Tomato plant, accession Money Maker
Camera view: bottom (45 deg); turntable rotation: 210 degrees
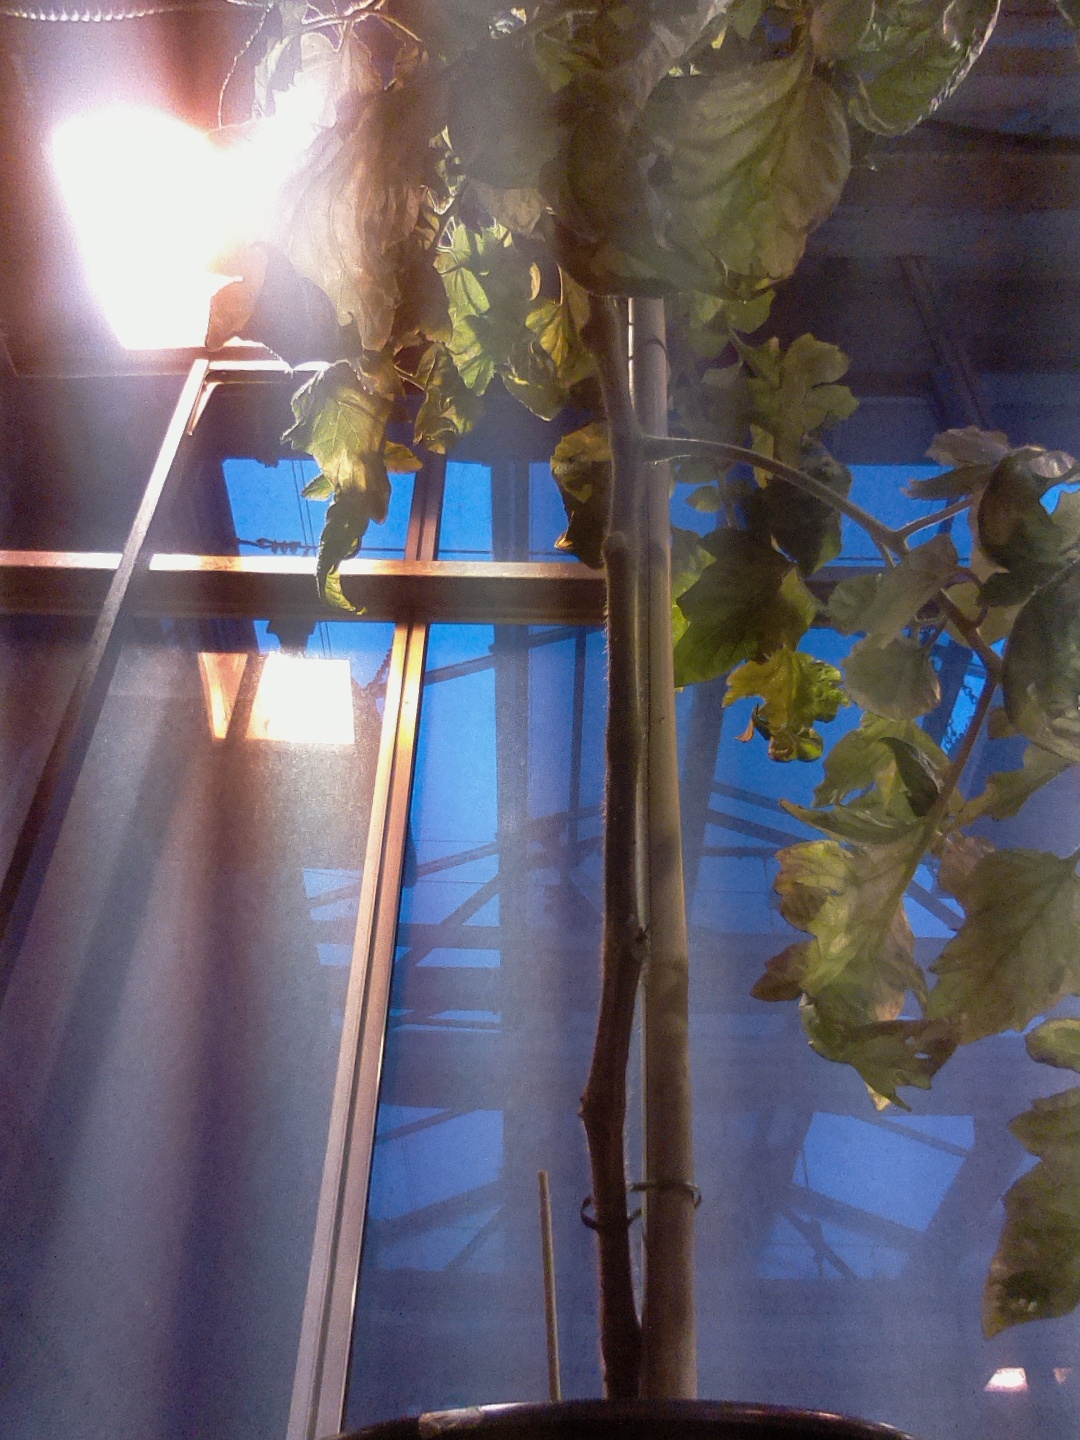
BBCH growth stage 76: 60%-70% of final fruit size